Musculoskeletal disorder

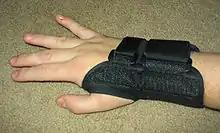
Carpal tunnel syndrome is a common musculoskeletal disorder, and is often treated with a splint.

Musculoskeletal disorders (MSDs) are injuries or pain in the human musculoskeletal system, including the joints, ligaments, muscles, nerves, tendons, and structures that support limbs, neck and back. MSDs can arise from a sudden exertion (e.g., lifting a heavy object), or they can arise from making the same motions repeatedly (repetitive strain), or from repeated exposure to force, vibration, or awkward posture. Injuries and pain in the musculoskeletal system caused by acute traumatic events like a car accident or fall are not considered musculoskeletal disorders. MSDs can affect many different parts of the body including upper and lower back, neck, shoulders and extremities (arms, legs, feet, and hands). Examples of MSDs include carpal tunnel syndrome, epicondylitis, tendinitis, back pain, tension neck syndrome, and hand-arm vibration syndrome.